Albin Julius

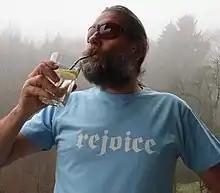

Albin Julius (born Albin Julius Martinek, 16 October 1967 – 4 May 2022) was an Austrian martial music and industrial artist; his primary musical project was called Der Blutharsch. His ancestors came to Austria from Bohemia, where they came from the city of Jihlava.